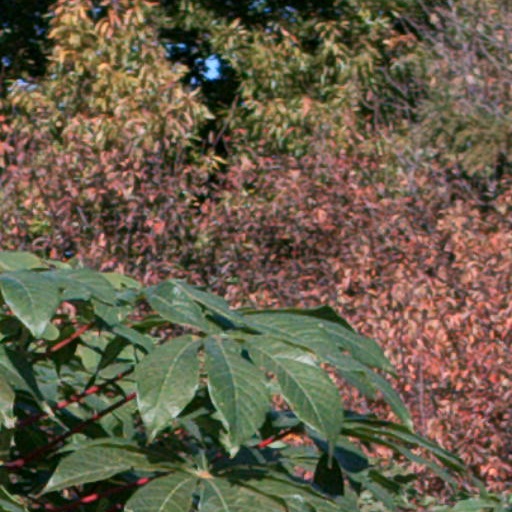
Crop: cassava